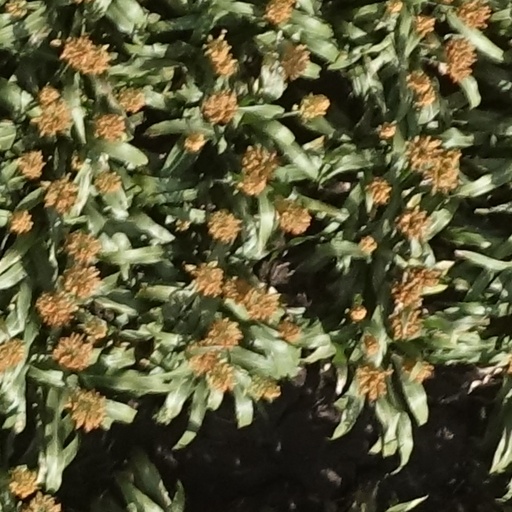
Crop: sorghum